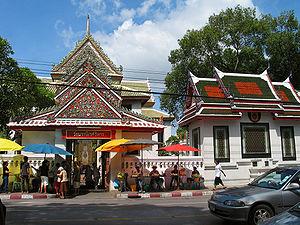
Le Dhammayuttika Nikaya, ou Thammayut Nikaya est un ordre monastique du bouddhisme theravāda présent en Thaïlande, au Cambodge et au Laos.